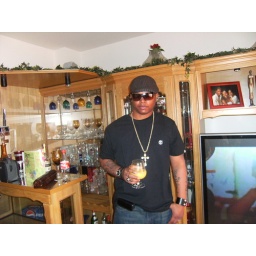
Dj at the bar in our house chilling